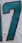
Number: 7